CFS Ramore

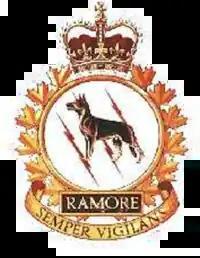
Station badge

Canadian Forces Station Ramore (ADC ID: C-10) is a closed General Surveillance Radar station. It is located east of Ramore, Ontario. It was closed in 1974. It was operated as part of the Pinetree Line network controlled by NORAD. It has since been sold and is now private property.